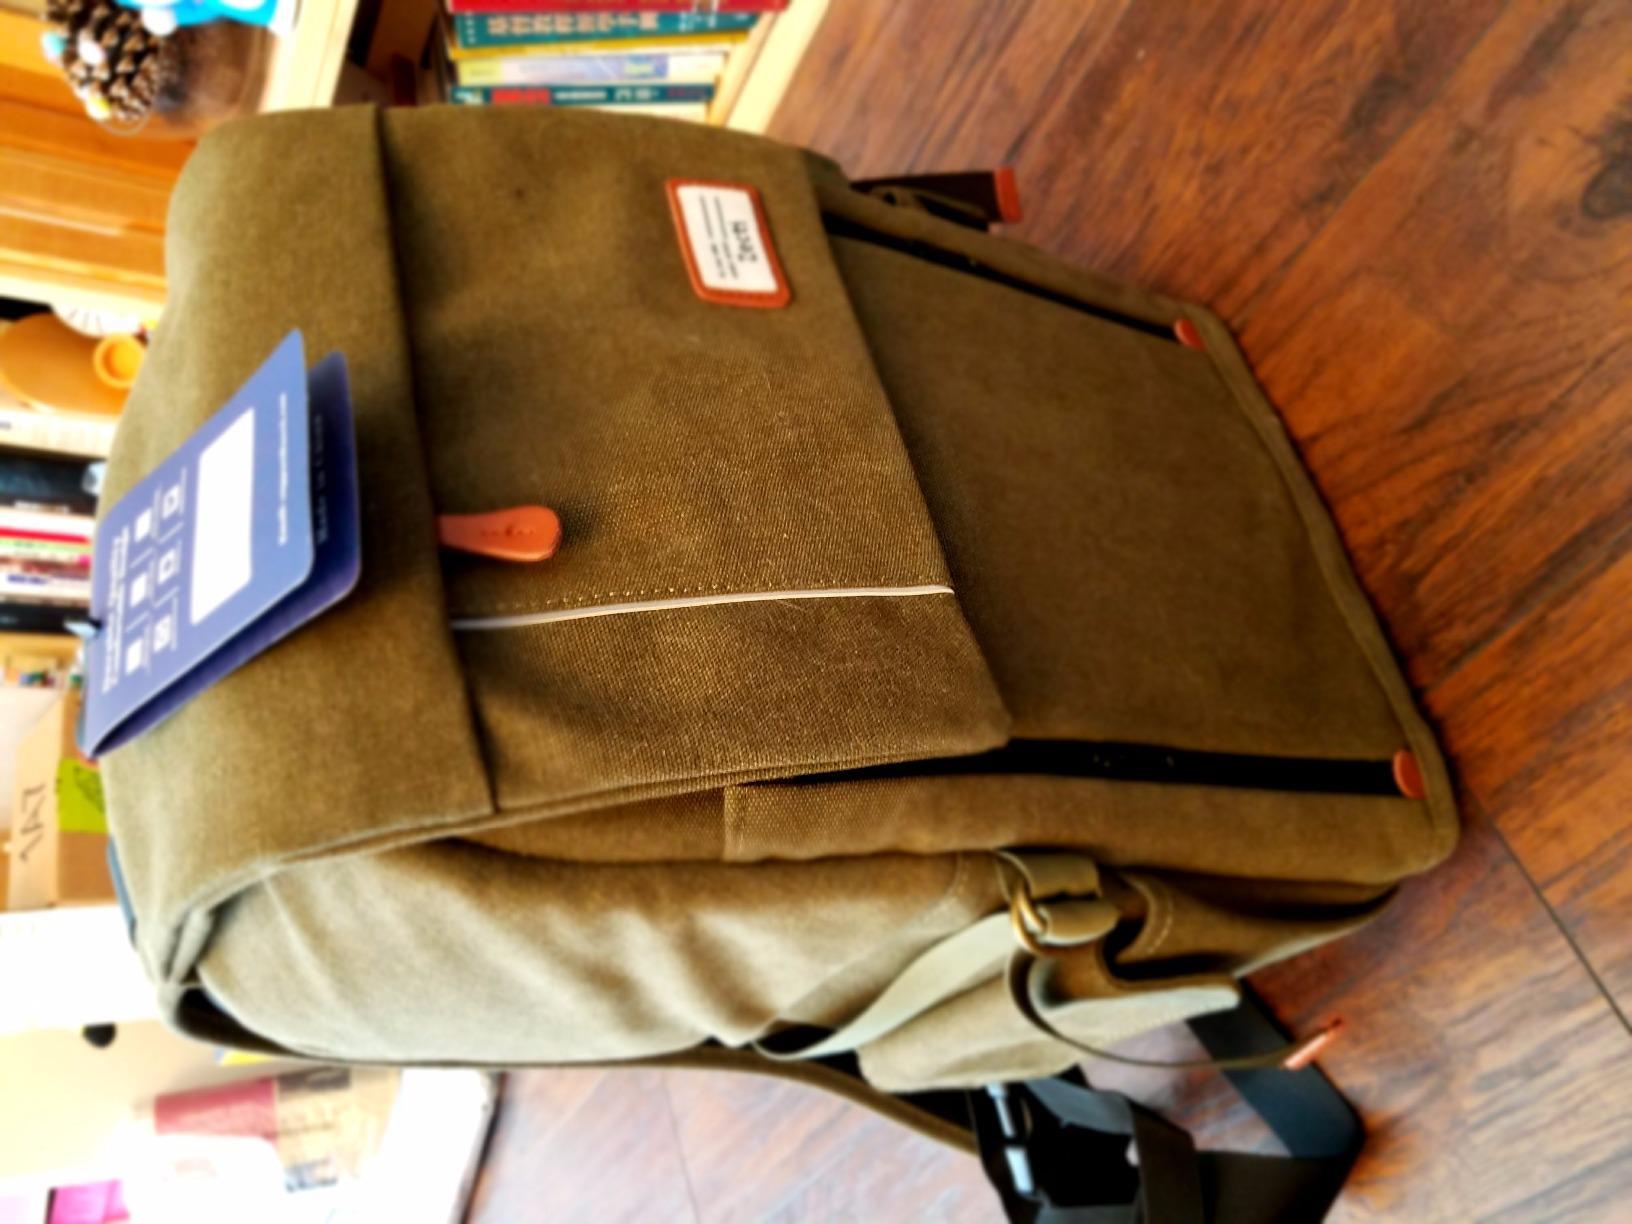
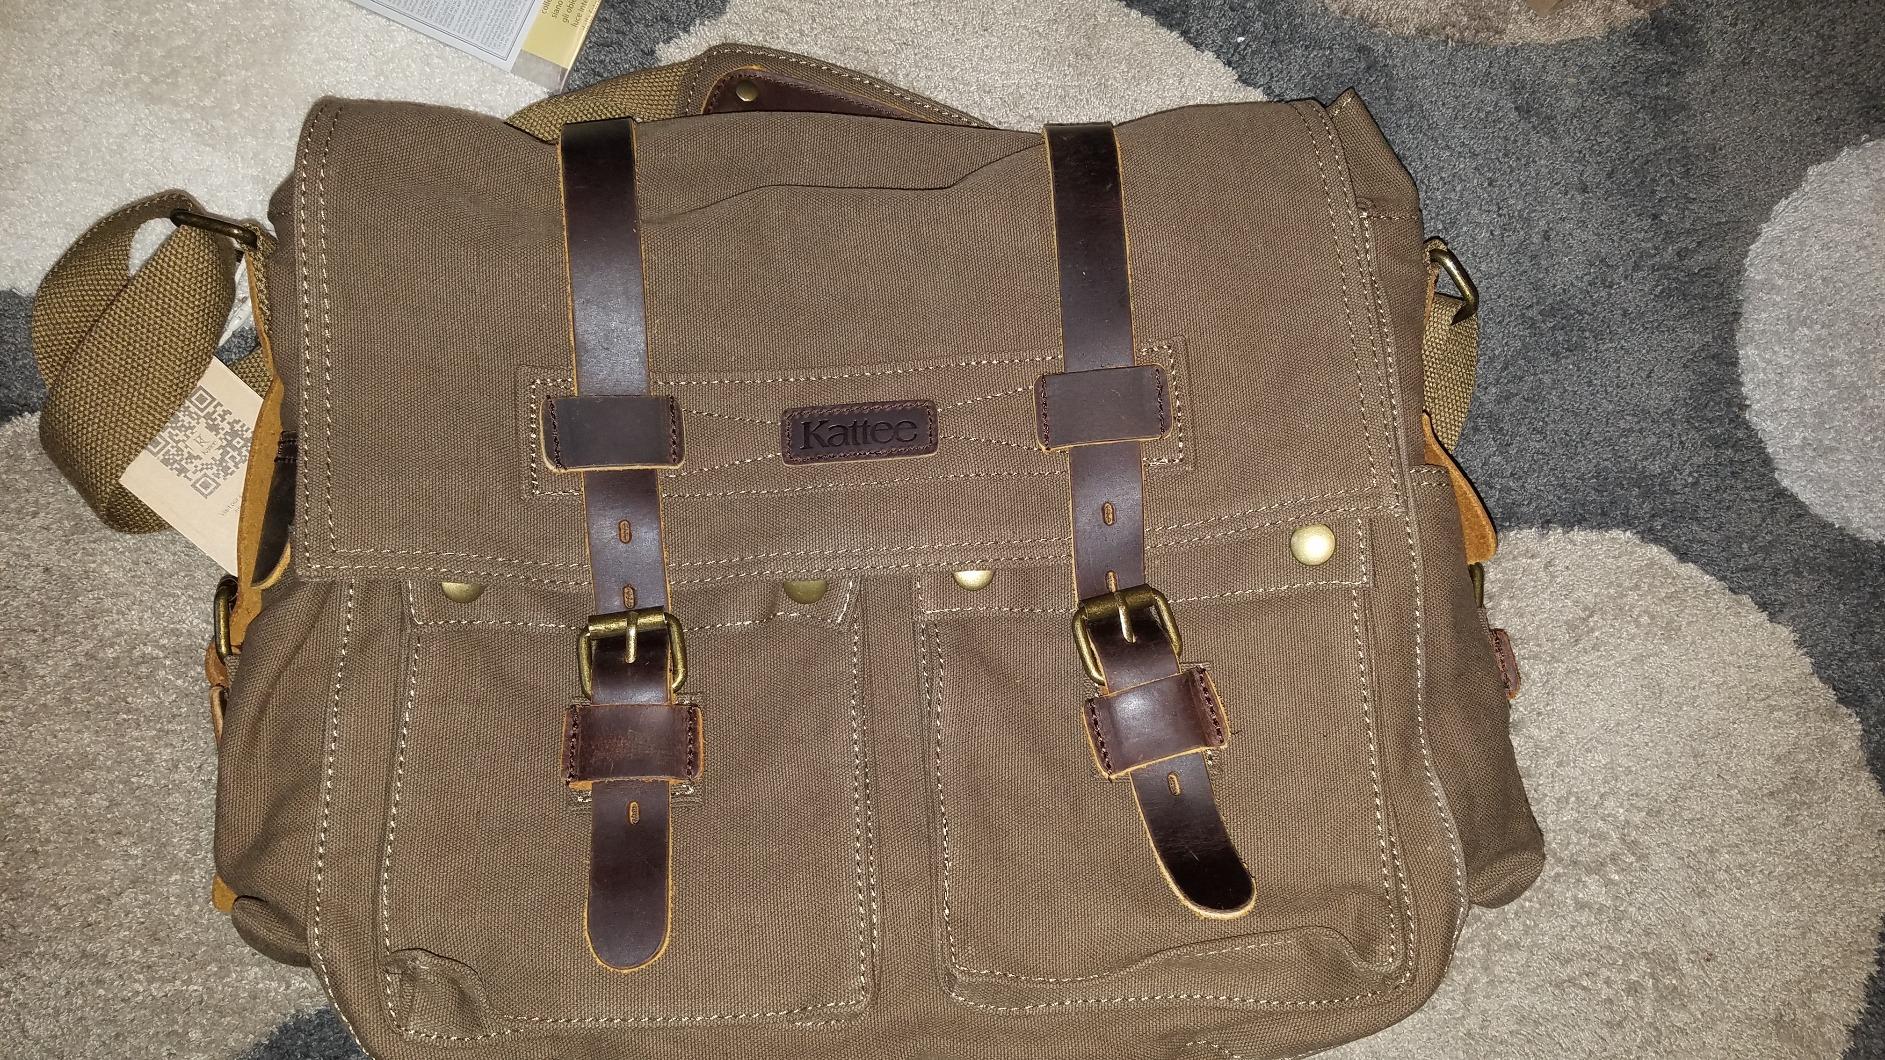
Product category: bag
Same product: no